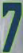
Number: 7